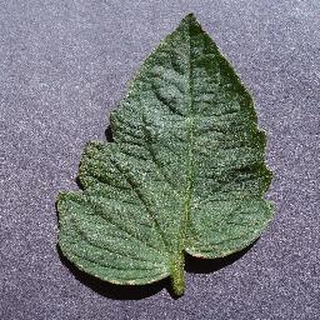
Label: healthy_tomato